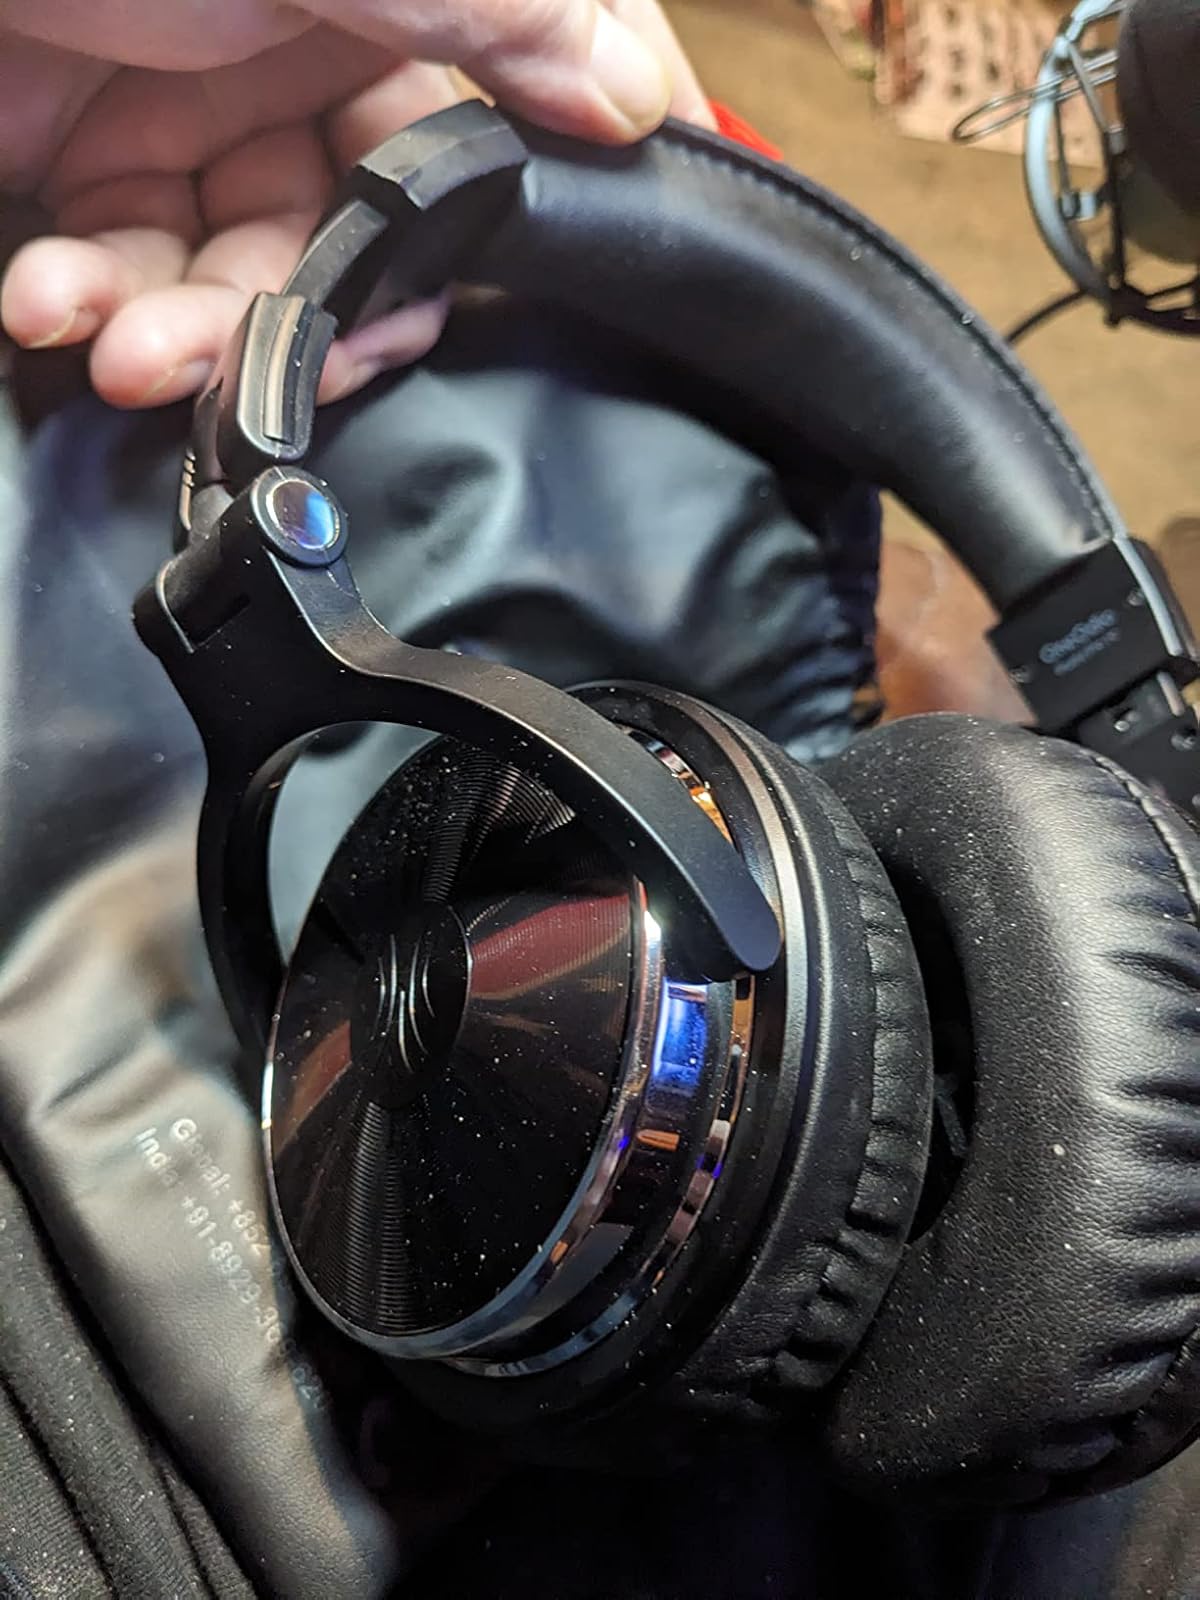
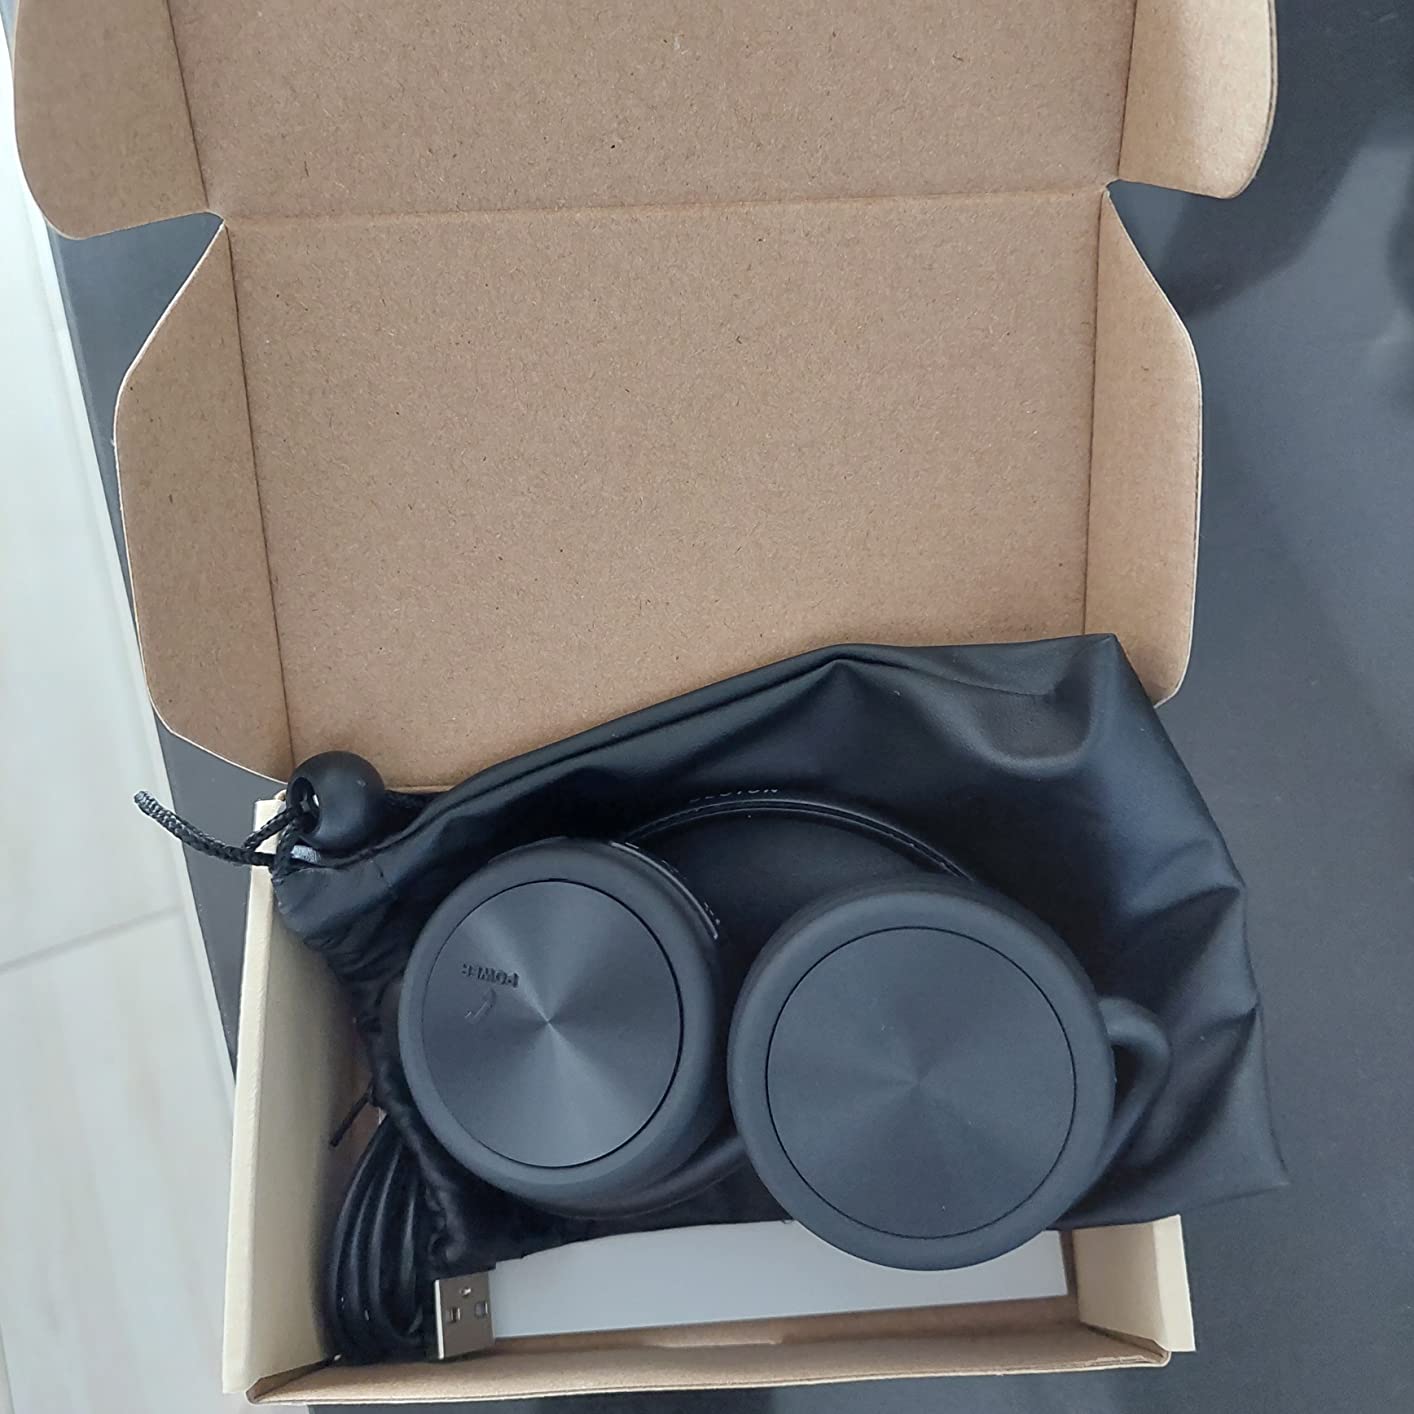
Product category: headphones
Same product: no